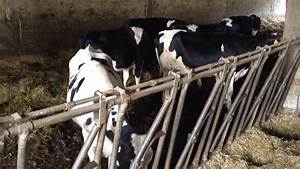
Label: mucca